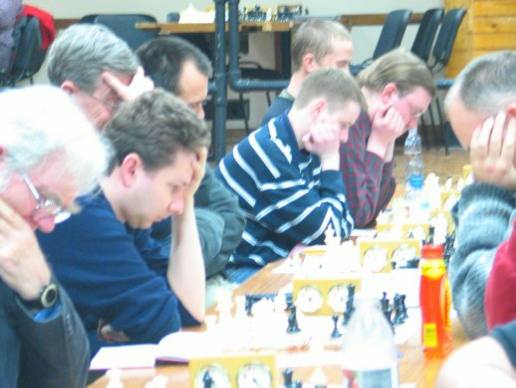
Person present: Yes